Christ and Sinner

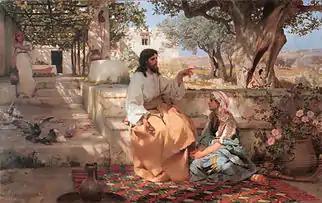
Henryk Siemiradzki. "Christ with Martha and Maria" (1886, State Russian Museum)

In April 1872, Siemiradzki departed from Munich for Florence to stay there long-term. However, having travelled through Italy shortly after, the artist changed his plans and decided to move to Rome. He informed the Academy of Arts of this decision in a letter dated 9 May 1872. Siemiradzki promptly leased a studio on Via Margutta, where he commenced work on a new painting, which he called "Christ and Sinner" or "The Sinner".